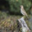
Label: bird